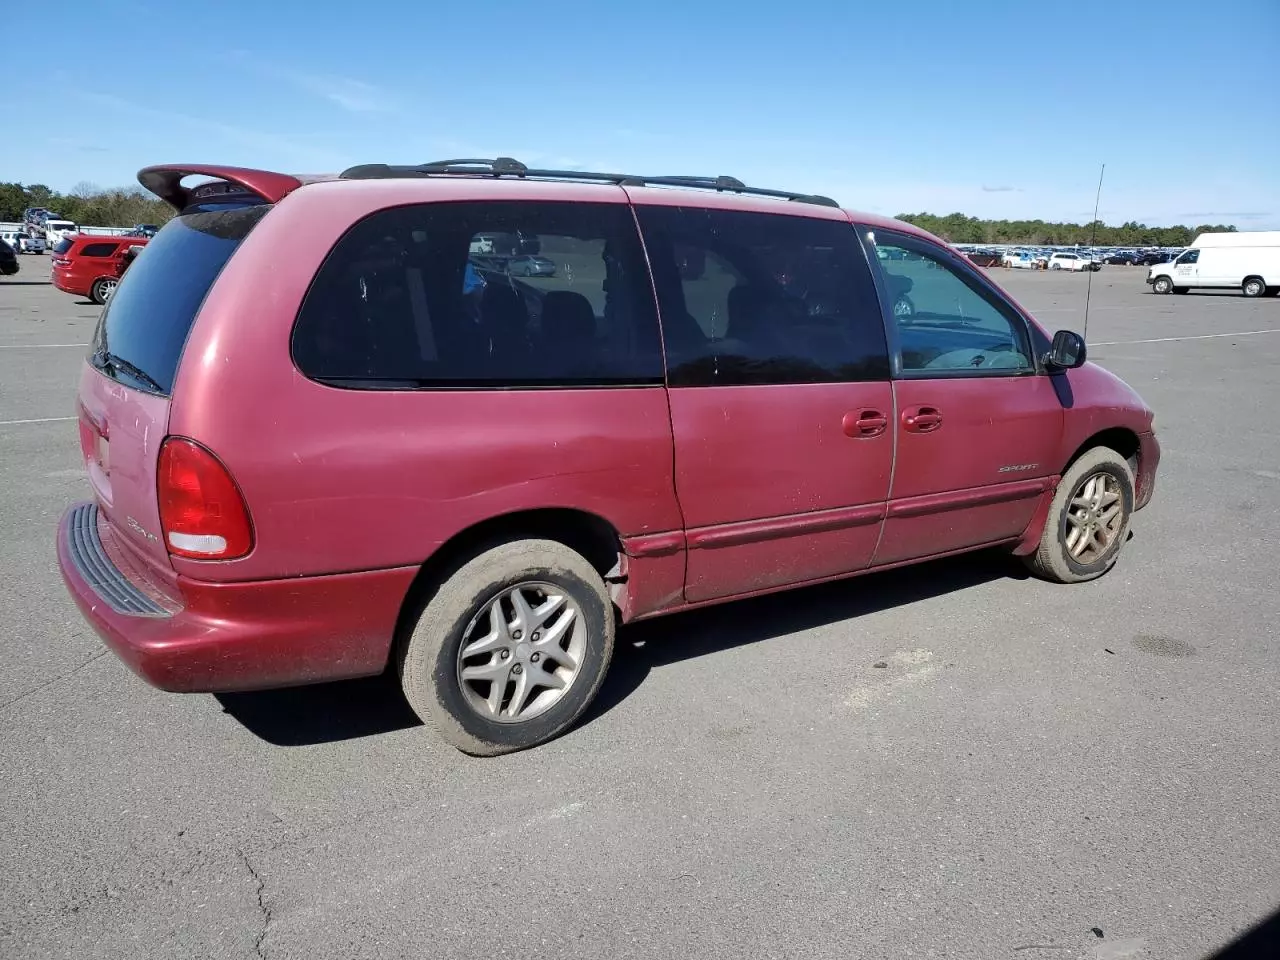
Aucun dommage détecté.
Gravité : aucun